Frederic Yates

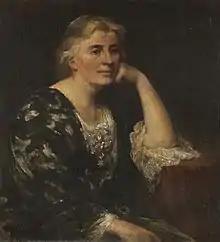
Emily Yates by her husband Frederic Yates

Frederic Yates (1854–1919) was an English painter. He painted landscapes and portraits including President Woodrow Wilson and Sanford Ballard Dole, the only president of Hawaii. He settled in the Lake District.